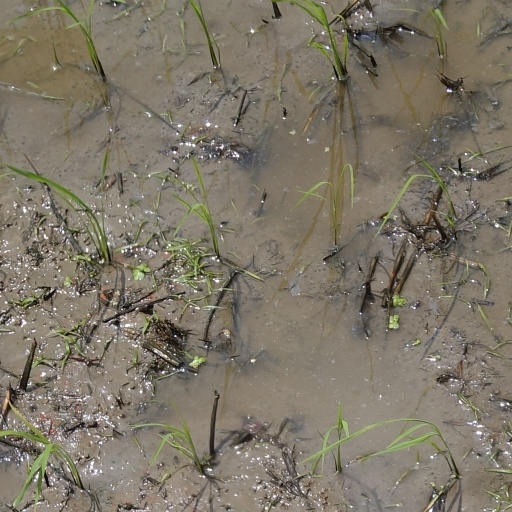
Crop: rice